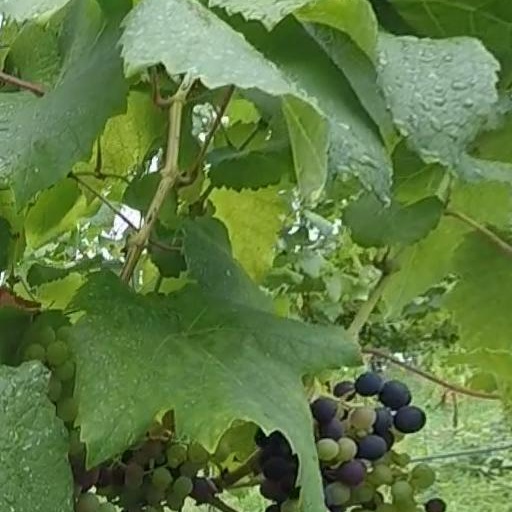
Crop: grape